Alexander Payne

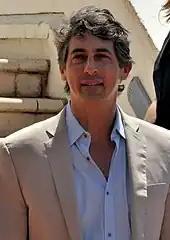
Payne at the Cannes Film Festival in 2012

His second film, "Election", starring Matthew Broderick and Reese Witherspoon, which takes aim at politics and education in America, attracted attention when "New Yorker" film critic David Denby named it the best film of 1999. Payne received his first Academy Award for Writing Adapted Screenplay nomination for "Election". Roger Ebert gave the film three and a half stars out of four, praising Witherspoon and Payne, and saying, "...here is a movie that is not simply about an obnoxious student, but also about an imperfect teacher, a lockstep administration, and a student body that is mostly just marking time until it can go out into the world and occupy valuable space". The film became a cult classic, ranking at #61 on Bravo's "100 Funniest Movies" and #9 on "Entertainment Weekly"'s list of the "50 Best High School Movies", while Witherspoon's performance was ranked at #45 on the list of the "100 Greatest Film Performances of All Time" by "Premiere". According to Payne, it is also President Barack Obama's favorite political film.